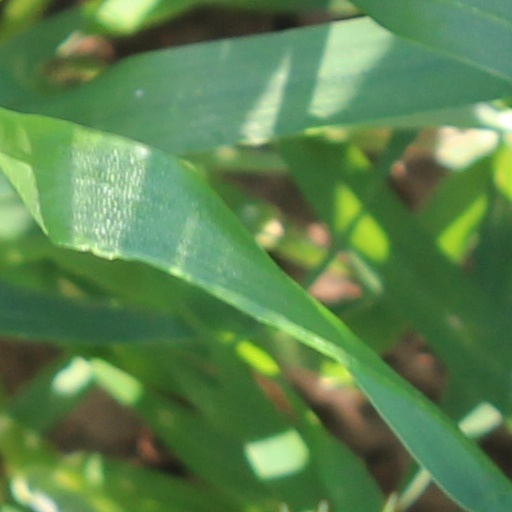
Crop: wheat